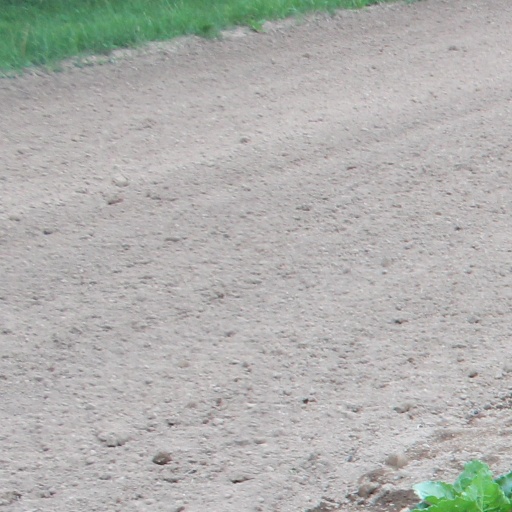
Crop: sugar beet